Samuel Zealey

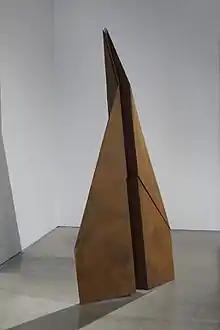
Cob Gallery, London (UK) solo exhibition

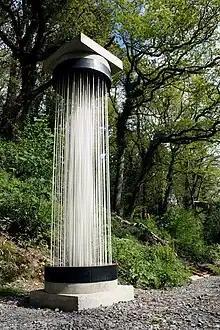
Broomhill National Sculpture

Zealey graduated from Wimbledon College of Arts in 2008, and then established his studio in Essex. He went on to complete his MA in sculpture from the Royal College of Art under professor Richard Wentworth., and became a member of the Royal British Society of Sculptors. He went on to study sculpture at the Royal College of Art graduating in June 2012.